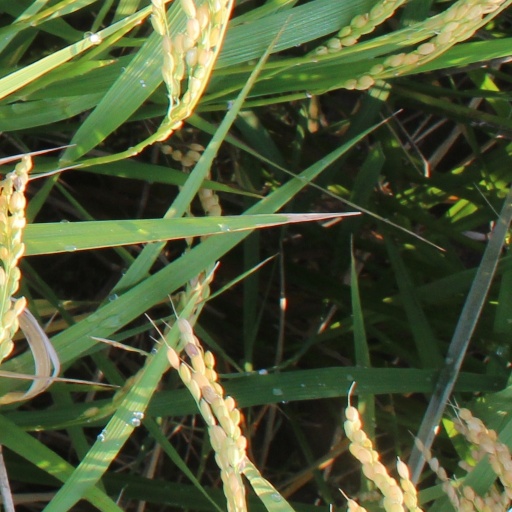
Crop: rice